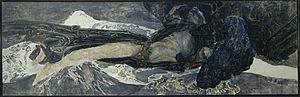
Mikhaïl Aleksandrovitch Vroubel est un peintre russe, né à Omsk le 17 mars 1856, mort à Saint-Pétersbourg le 14 avril 1910. Son père est d'ascendance polonaise ; sa mère, danoise, meurt alors qu'il n'a que trois ans.